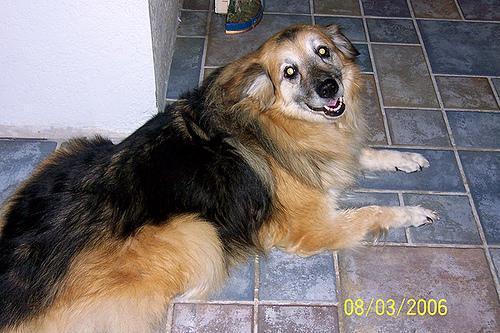
keeshond